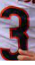
Number: 3